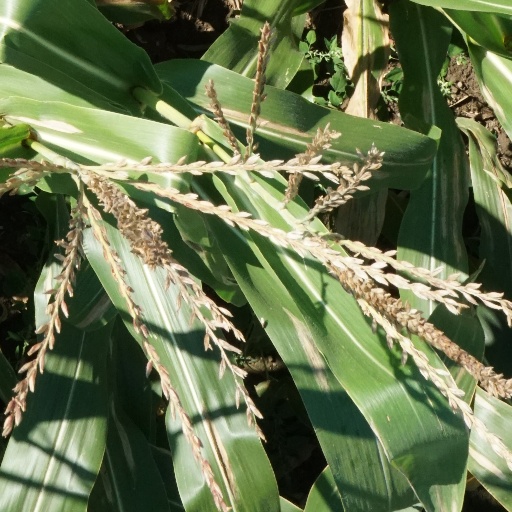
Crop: maize; corn